Wool

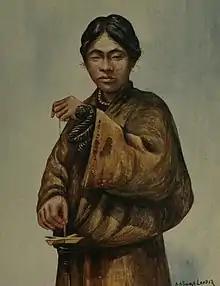
A 1905 illustration of a Tibetan man spinning wool

Wool straight off a sheep is known as "raw wool", "greasy wool" or "wool in the grease". This wool contains a high level of valuable lanolin, as well as the sheep's dead skin and sweat residue, and generally also contains pesticides and vegetable matter from the animal's environment. Before the wool can be used for commercial purposes, it must be scoured, a process of cleaning the greasy wool. Scouring may be as simple as a bath in warm water or as complicated as an industrial process using detergent and alkali in specialized equipment.